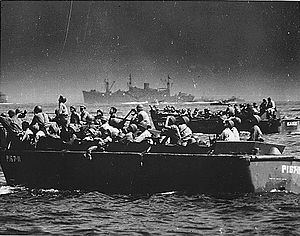
Stillehavskrigen / Krigens forløb / 1944 / Filippinerne – land- og søslaget ved Leyte
Over landgangsbådene hænger en japansk angrebsbølge under landgangen på Leyte
Stillehavskrigen er en samlet betegnelse for de krige, der opstod som et resultat af Japans ekspansionspolitik i 1930'erne og 1940'erne. Stillehavskrigen foregik dels i Kina og Sydøstasien, dels i store dele af Stillehavsområdet. Fra 1941 blev krigen en del af 2. verdenskrig.